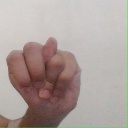
अक्षर: न